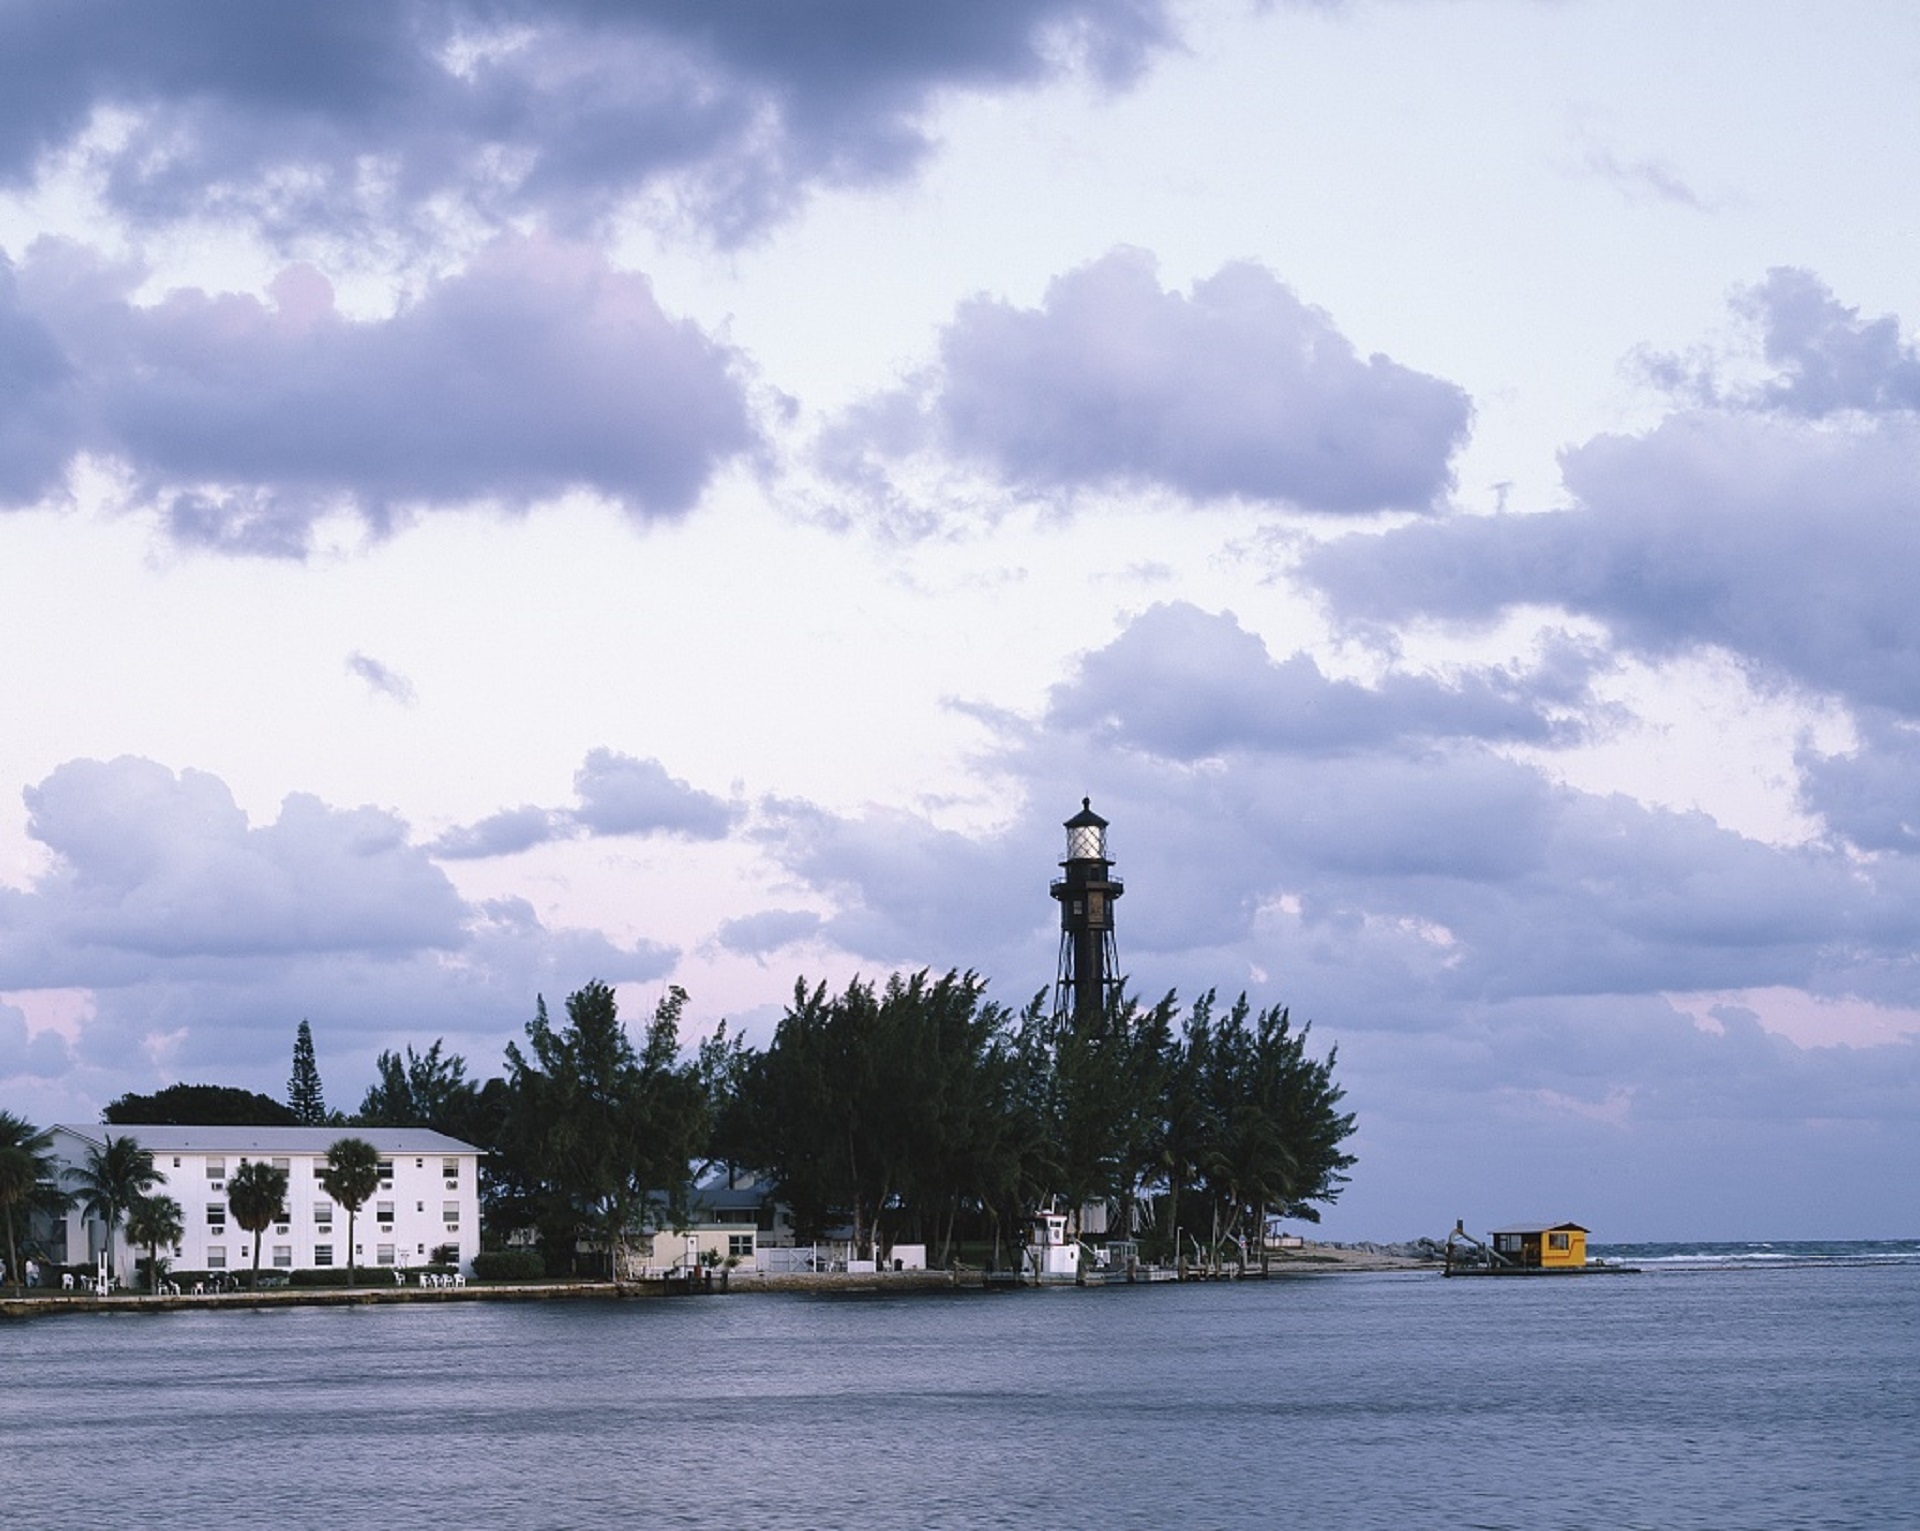
sea, coast, ocean, horizon, cloud, lighthouse, architecture, structure, sky, skyline, morning, shore, lake, coastal, river, dusk, inlet, vehicle, tower, scenic, seascape, usa, bay, landmark, waterway, atlantic, florida, hillsboro